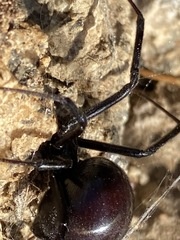
Species: Lactrodectus_hesperus